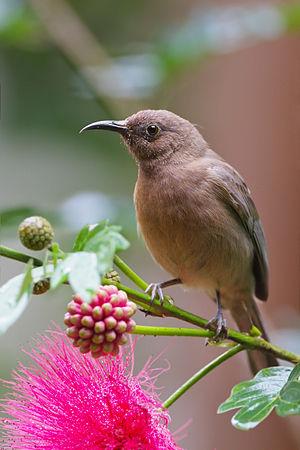
Ceci est une liste des oiseaux endémiques ou quasi-endémiques d'Australie.